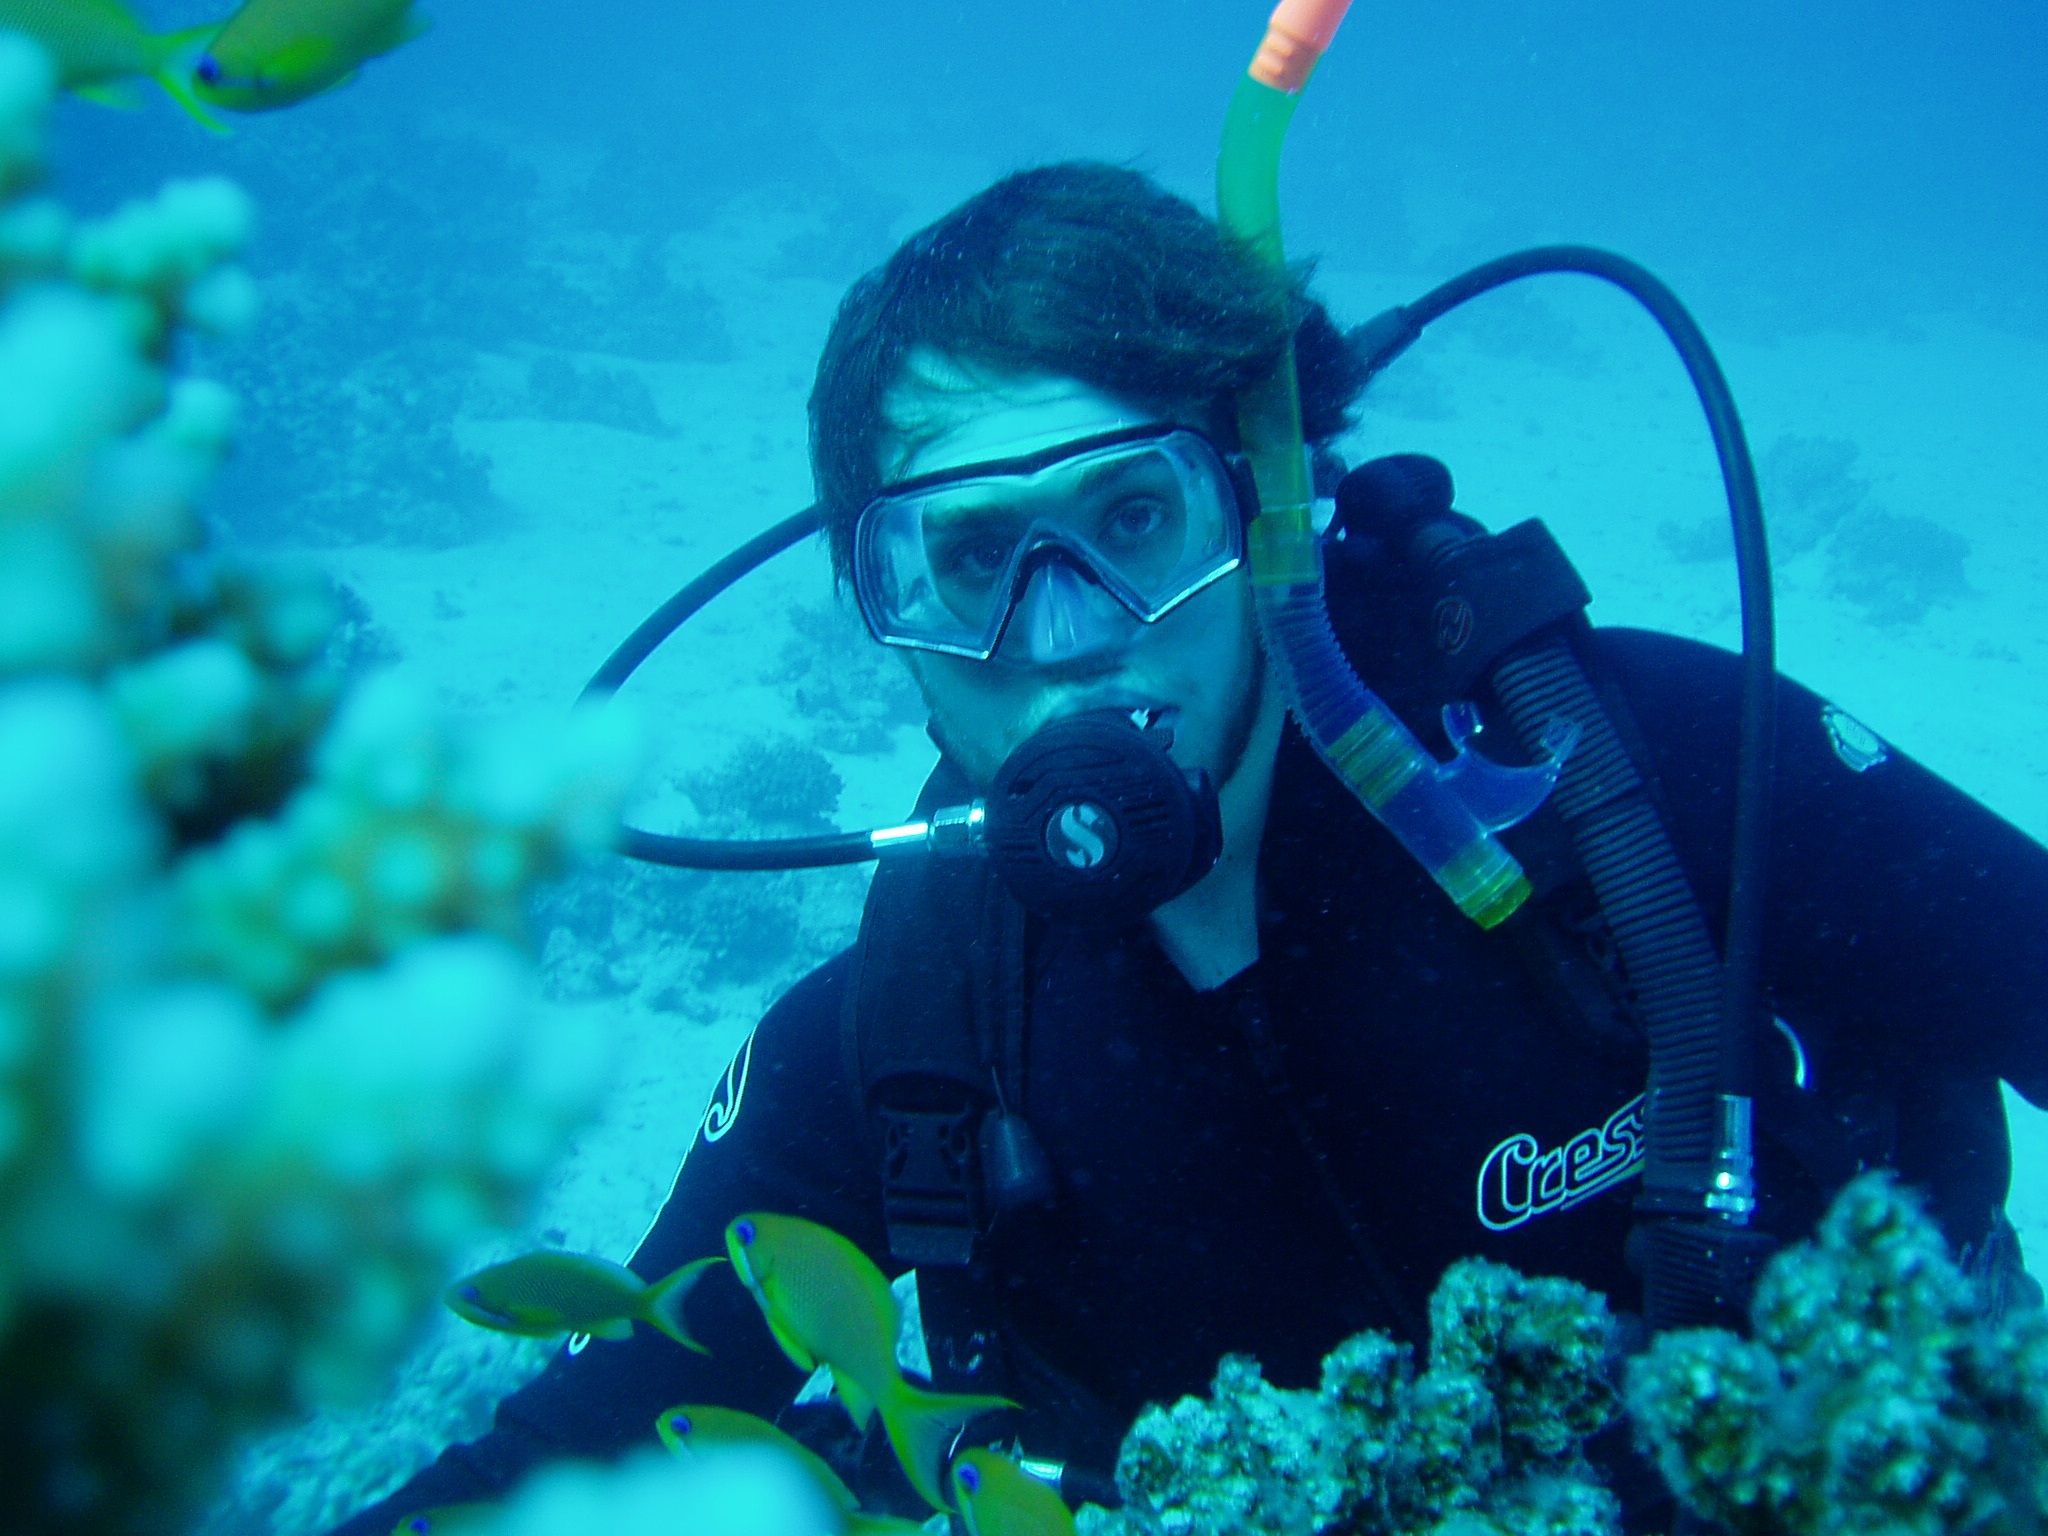
sea, water, nature, ocean, recreation, diving, underwater, biology, blue, coral, sports, glasses, breathing apparatus, divers, underwater world, water sport, immersion, scuba diving, diving mask, outdoor recreation, marine biology, underwater diving, divemaster